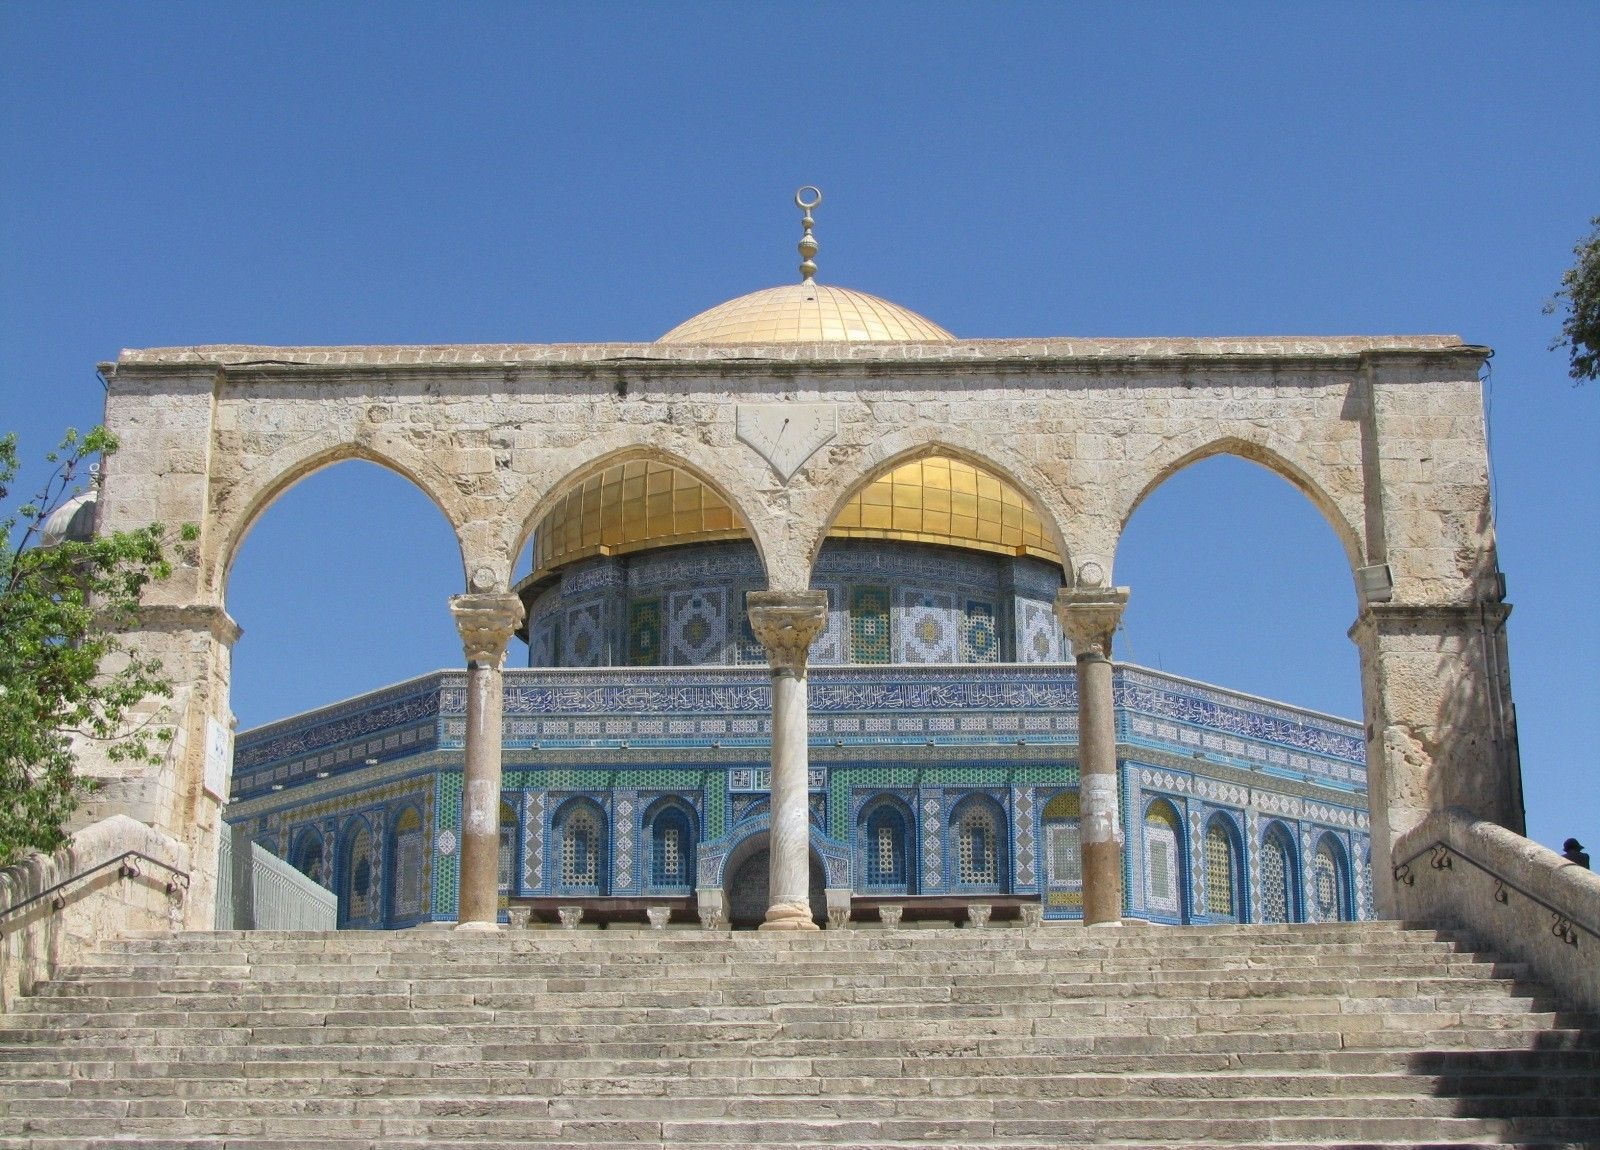
architecture, palace, old, city, monument, arch, landmark, facade, temple, columns, shrine, jerusalem, dome of the rock, historic site, triumphal arch, ancient history, ancient roman architecture